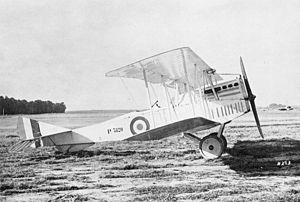
La Première Guerre mondiale voit le plein essor des premiers avions militaires, après de timides tâtonnements et utilisations avant guerre.
Le Pomilio PE est un biplan de reconnaissance italien de la Première Guerre mondiale.